Inhalant

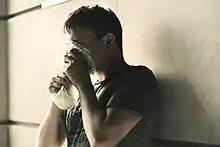
A man huffing an inhalant

Inhalants are a broad range of household and industrial chemicals whose volatile vapors or pressurized gases can be concentrated and breathed in via the nose or mouth to produce intoxication, in a manner not intended by the manufacturer. They are inhaled at room temperature through volatilization (in the case of gasoline or acetone) or from a pressurized container (e.g., nitrous oxide or butane), and do not include drugs that are sniffed after burning or heating.